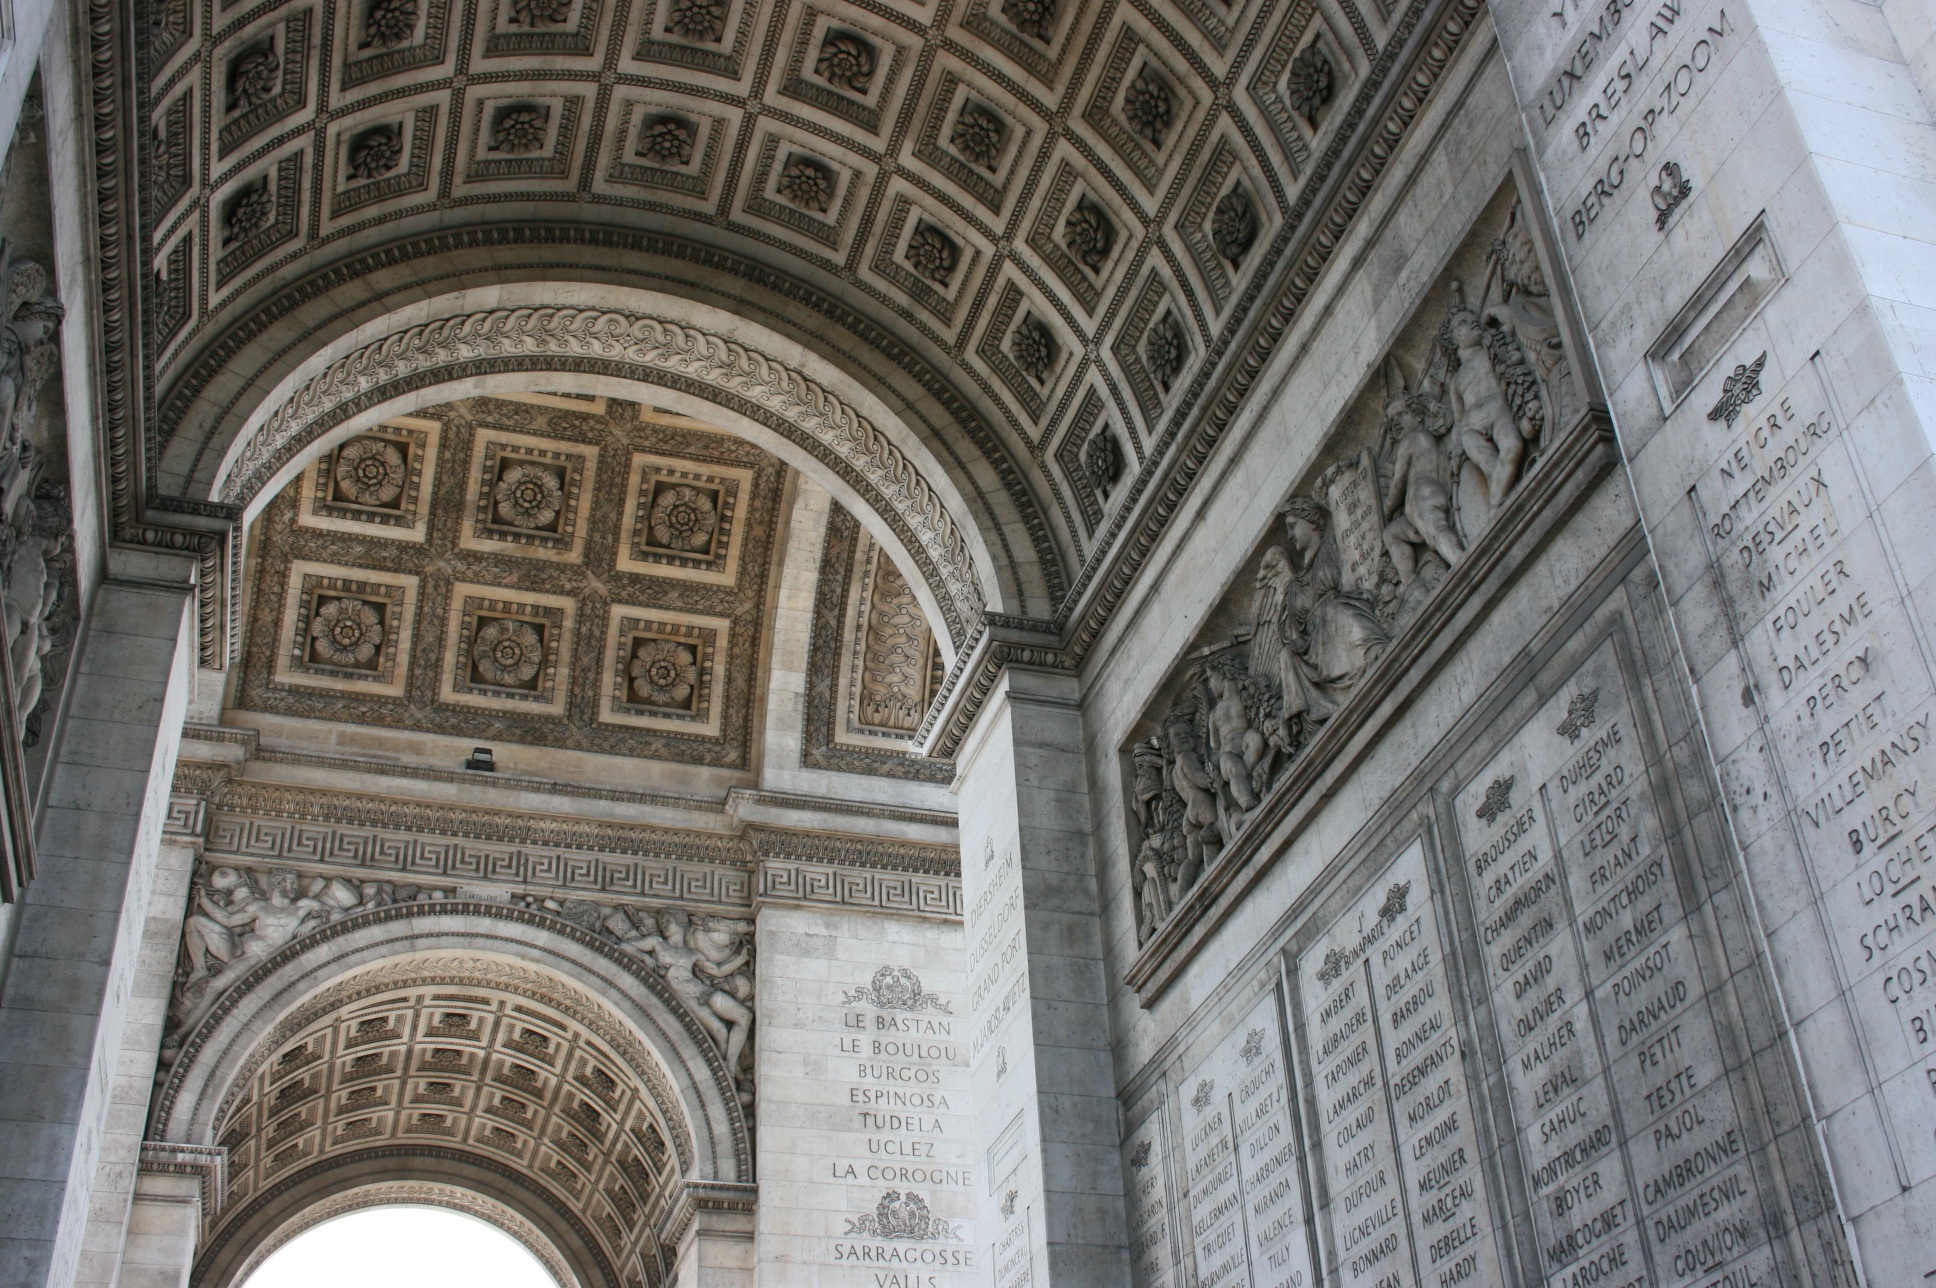
architecture, building, paris, france, arch, facade, cathedral, place of worship, baptistery, symmetry, synagogue, basilica, arch of triumph